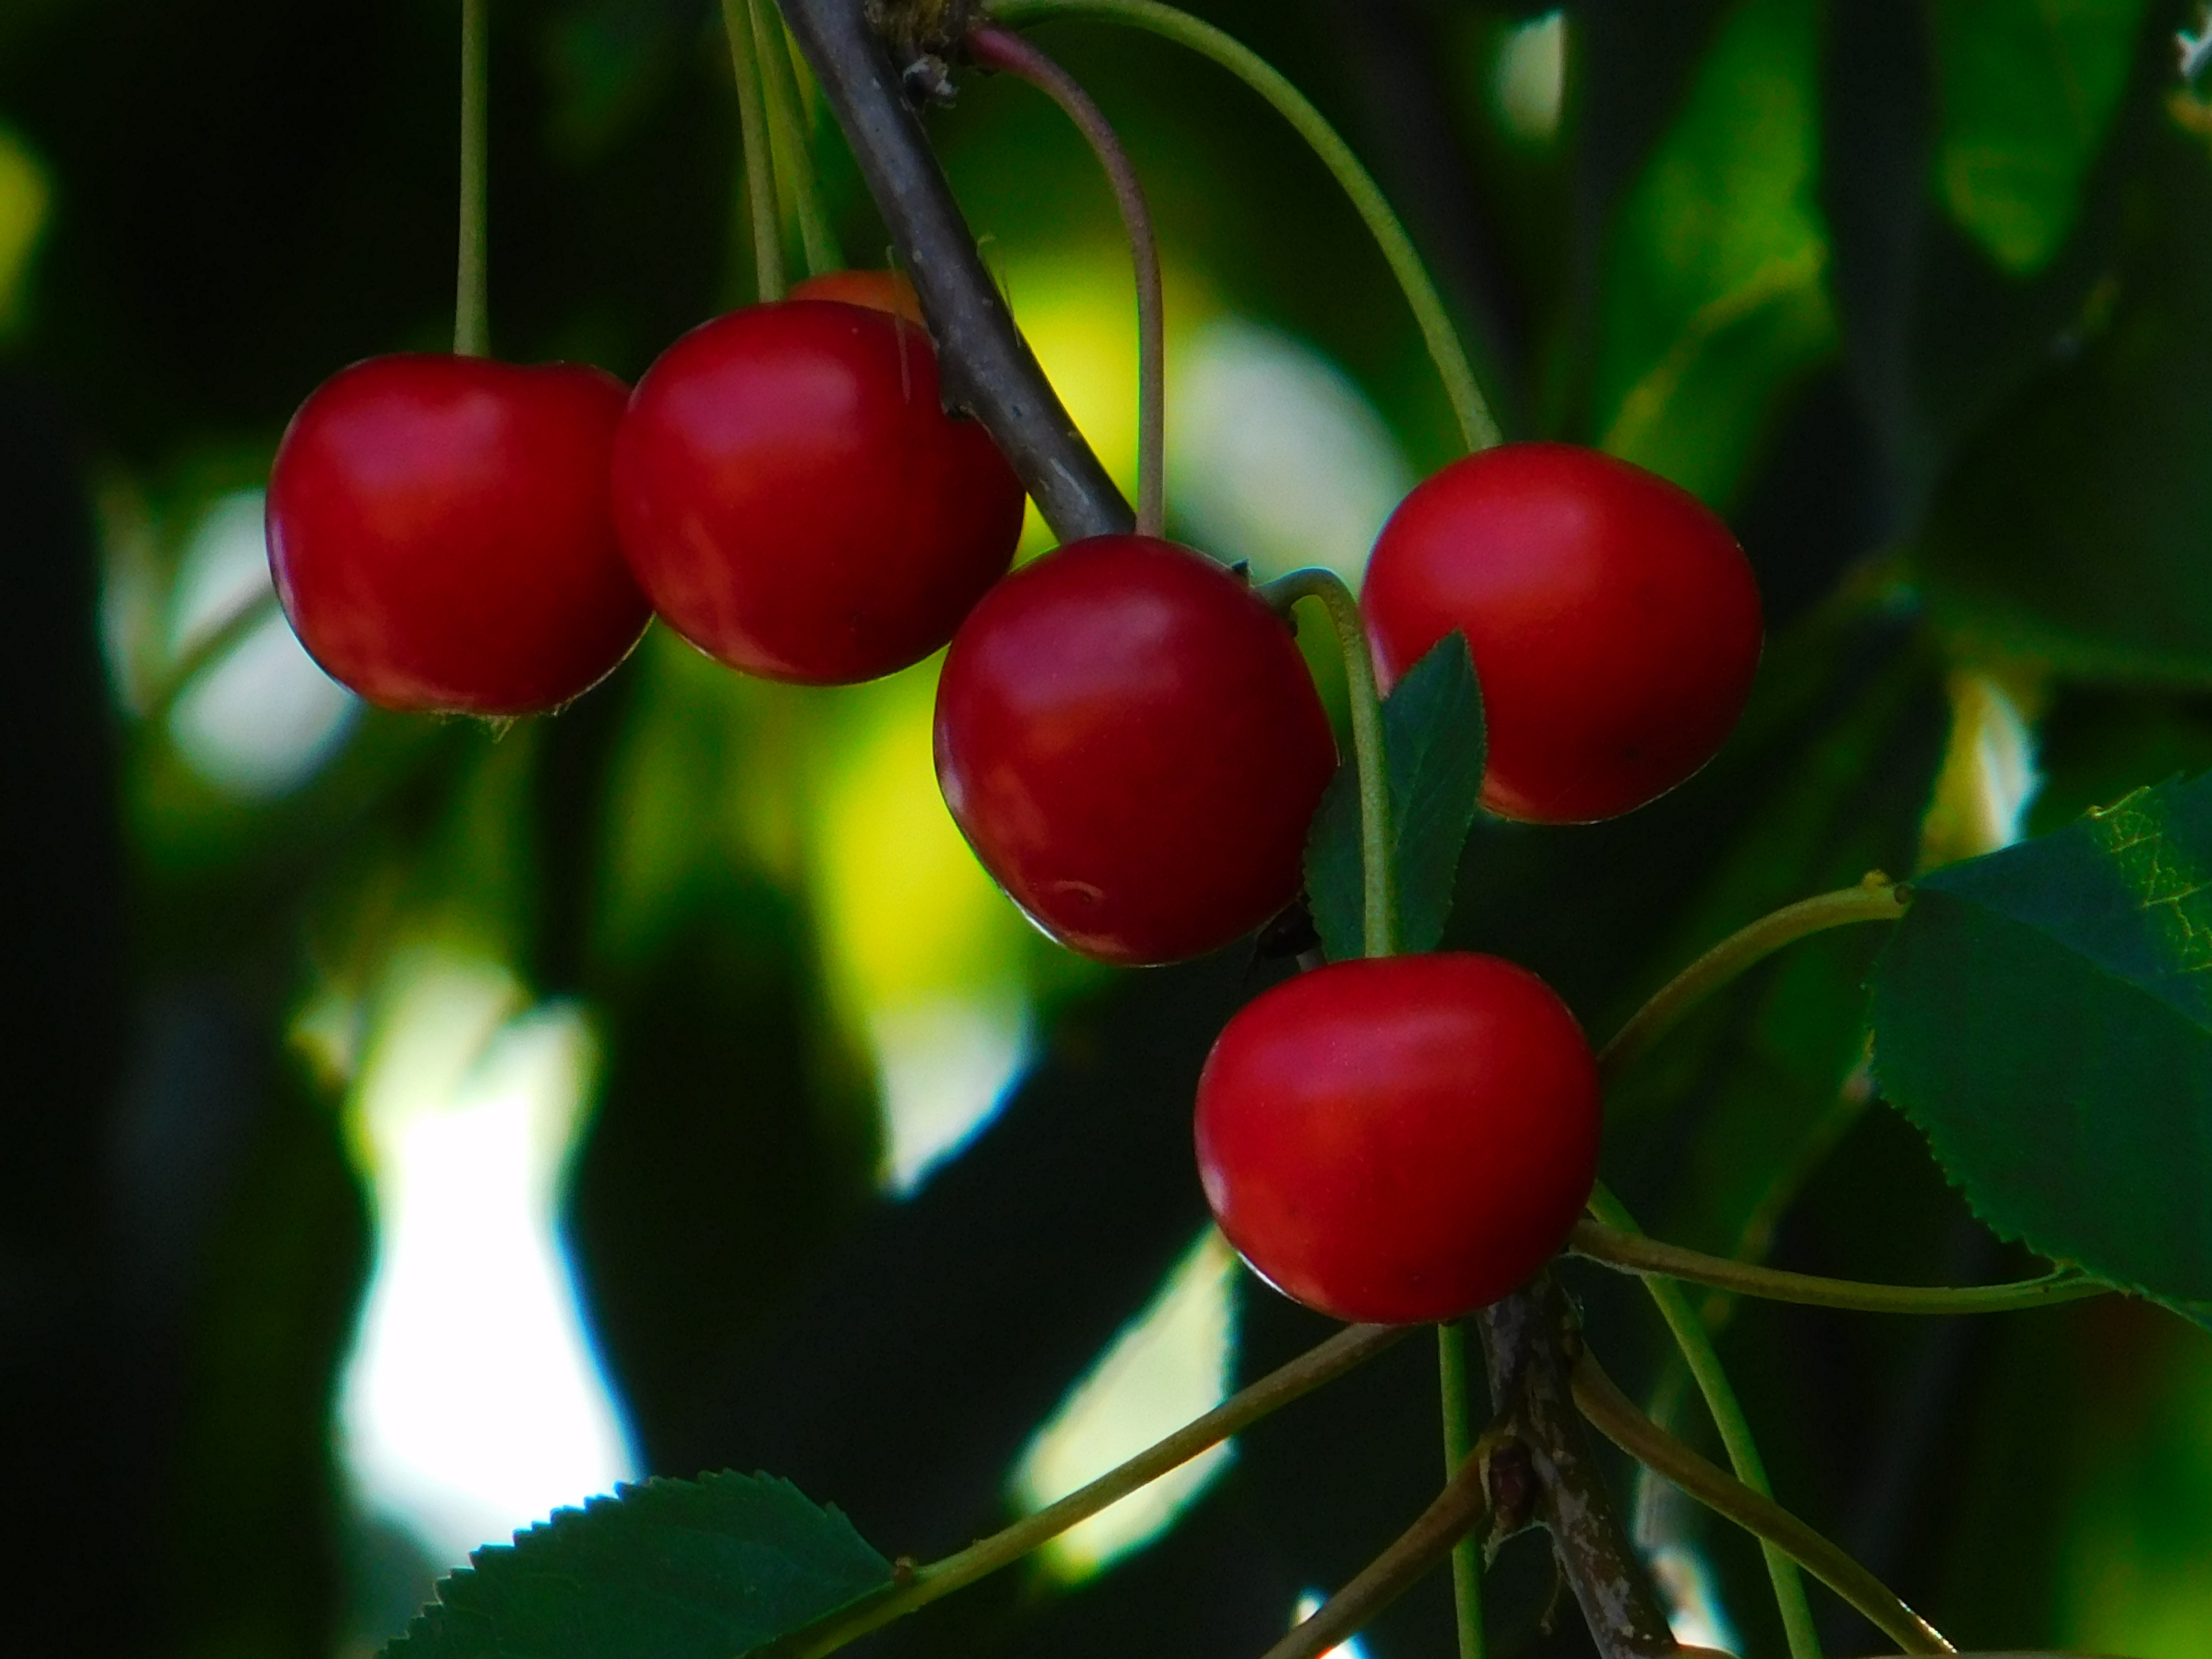
tree, nature, branch, plant, fruit, leaf, flower, food, green, red, produce, flora, shrub, cherry, macro photography, flowering plant, rose family, acerola, malpighia, sour cherries, land plant